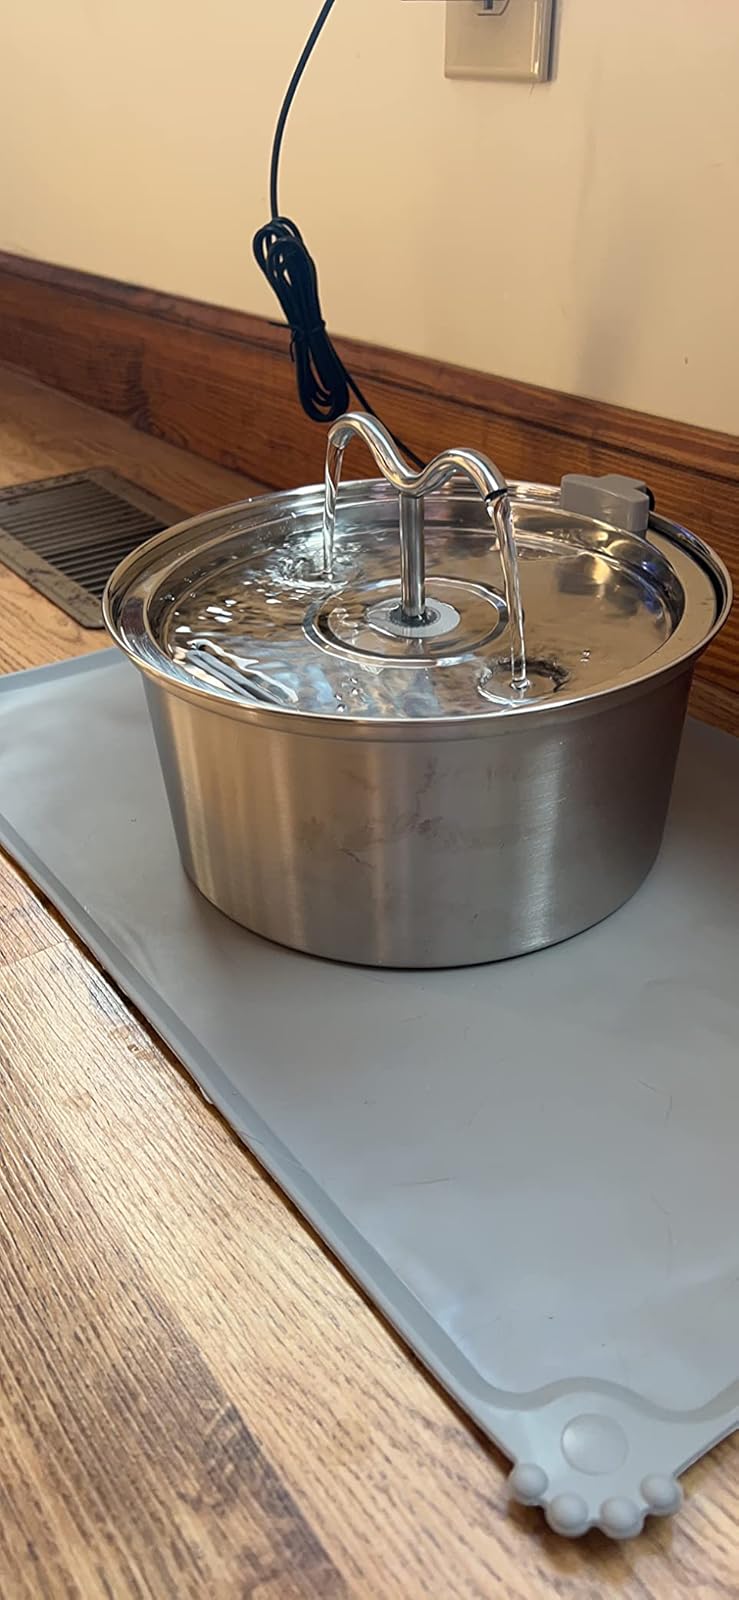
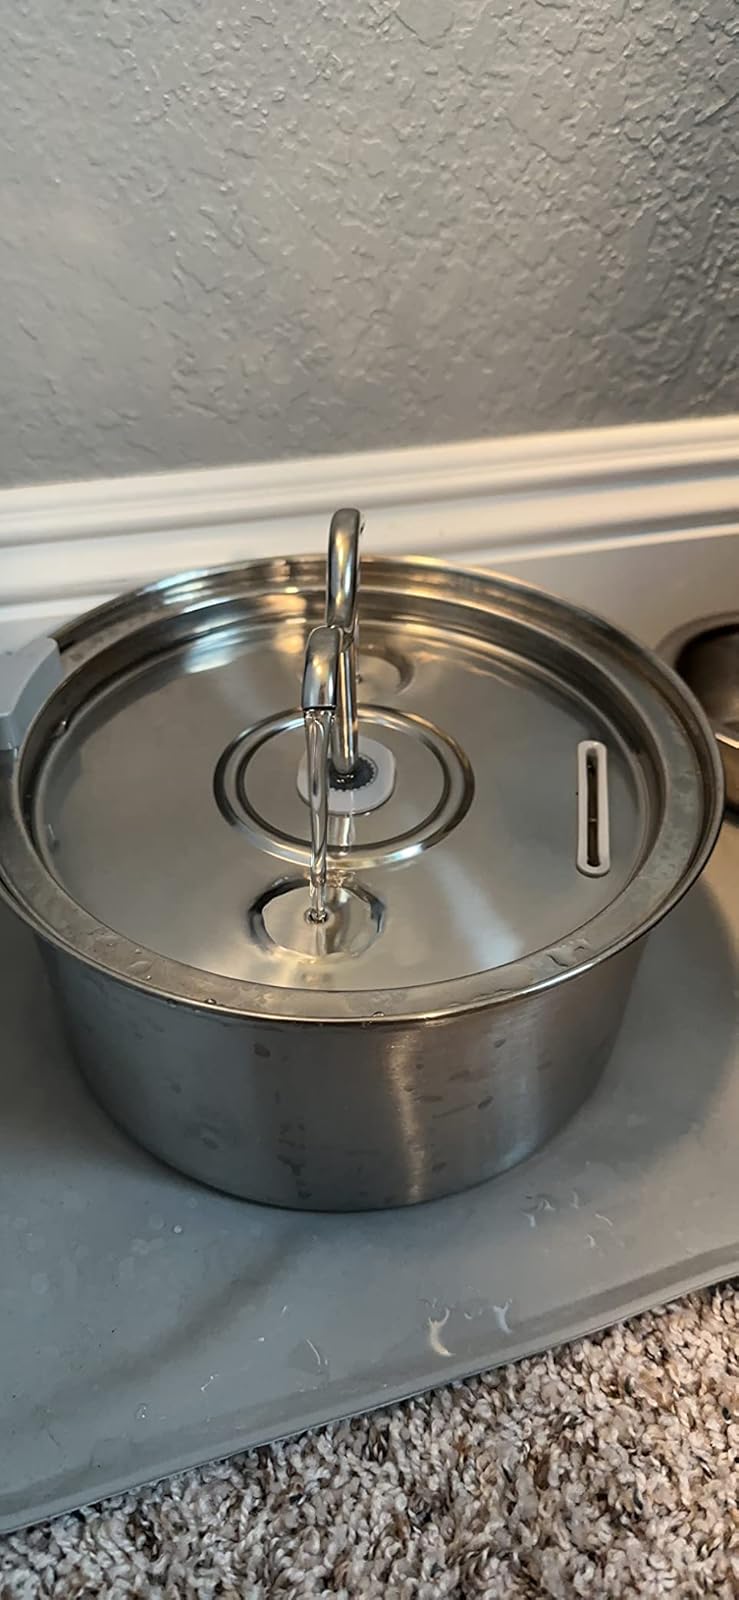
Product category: items_bowl
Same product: yes